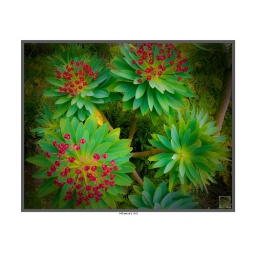
Flower in red and green